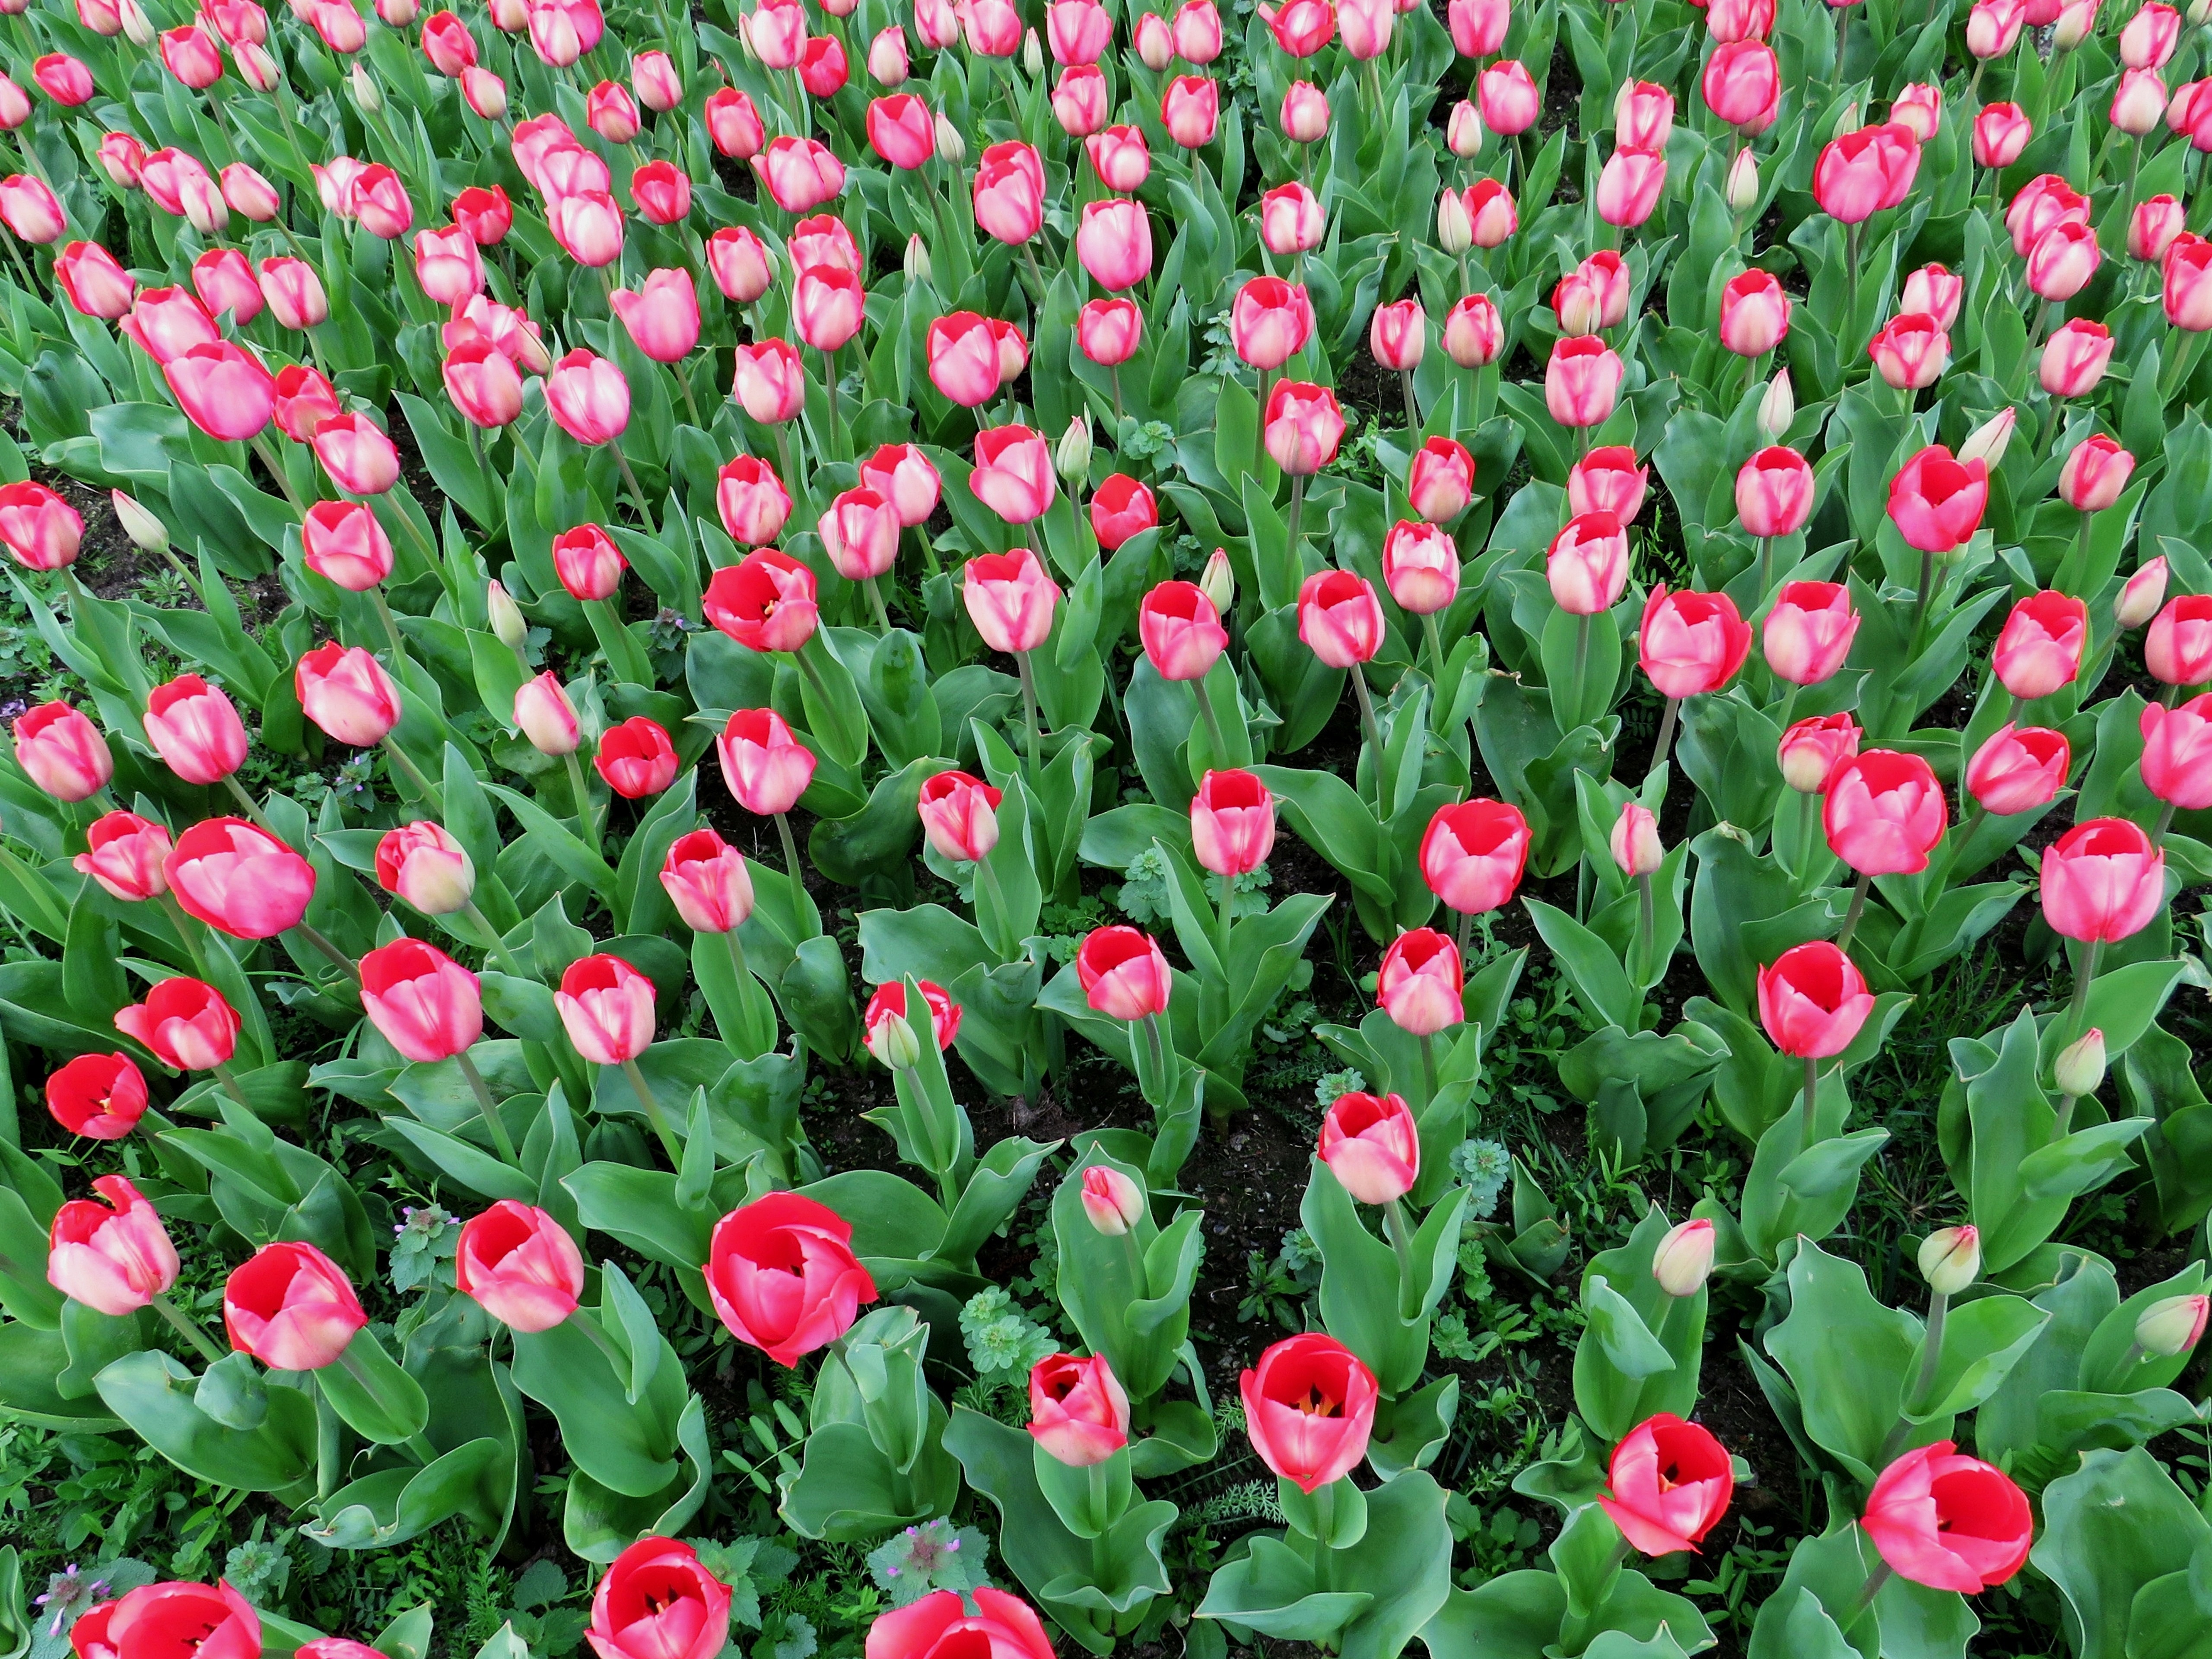
plant, flower, petal, tulip, spring, botany, pink, tulips, spring flower, flowering plant, sea of flowers, lily family, annual plant, land plant